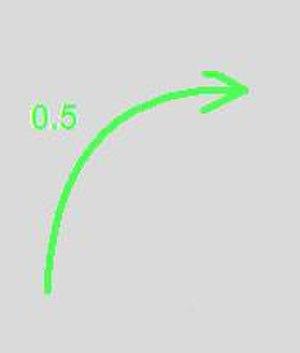
Une pilot chart ou pilot-chart est une carte marine employée dans le domaine maritime afin de déterminer une route en fonction des conditions climatiques moyennes pour chaque mois de l’année.